Tommy Regan

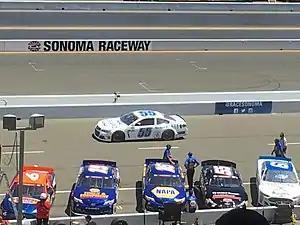
Regan during qualifying for the 2017 Toyota/Save Mart 350.

Regan grew up in Southern California, and followed the family tradition of racing Sportsman cars on short tracks in the area.